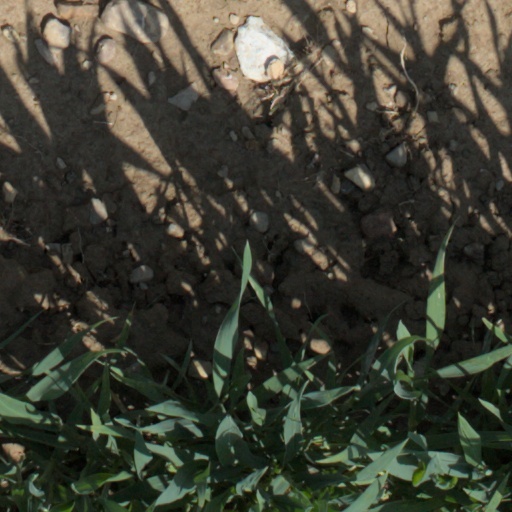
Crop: wheat